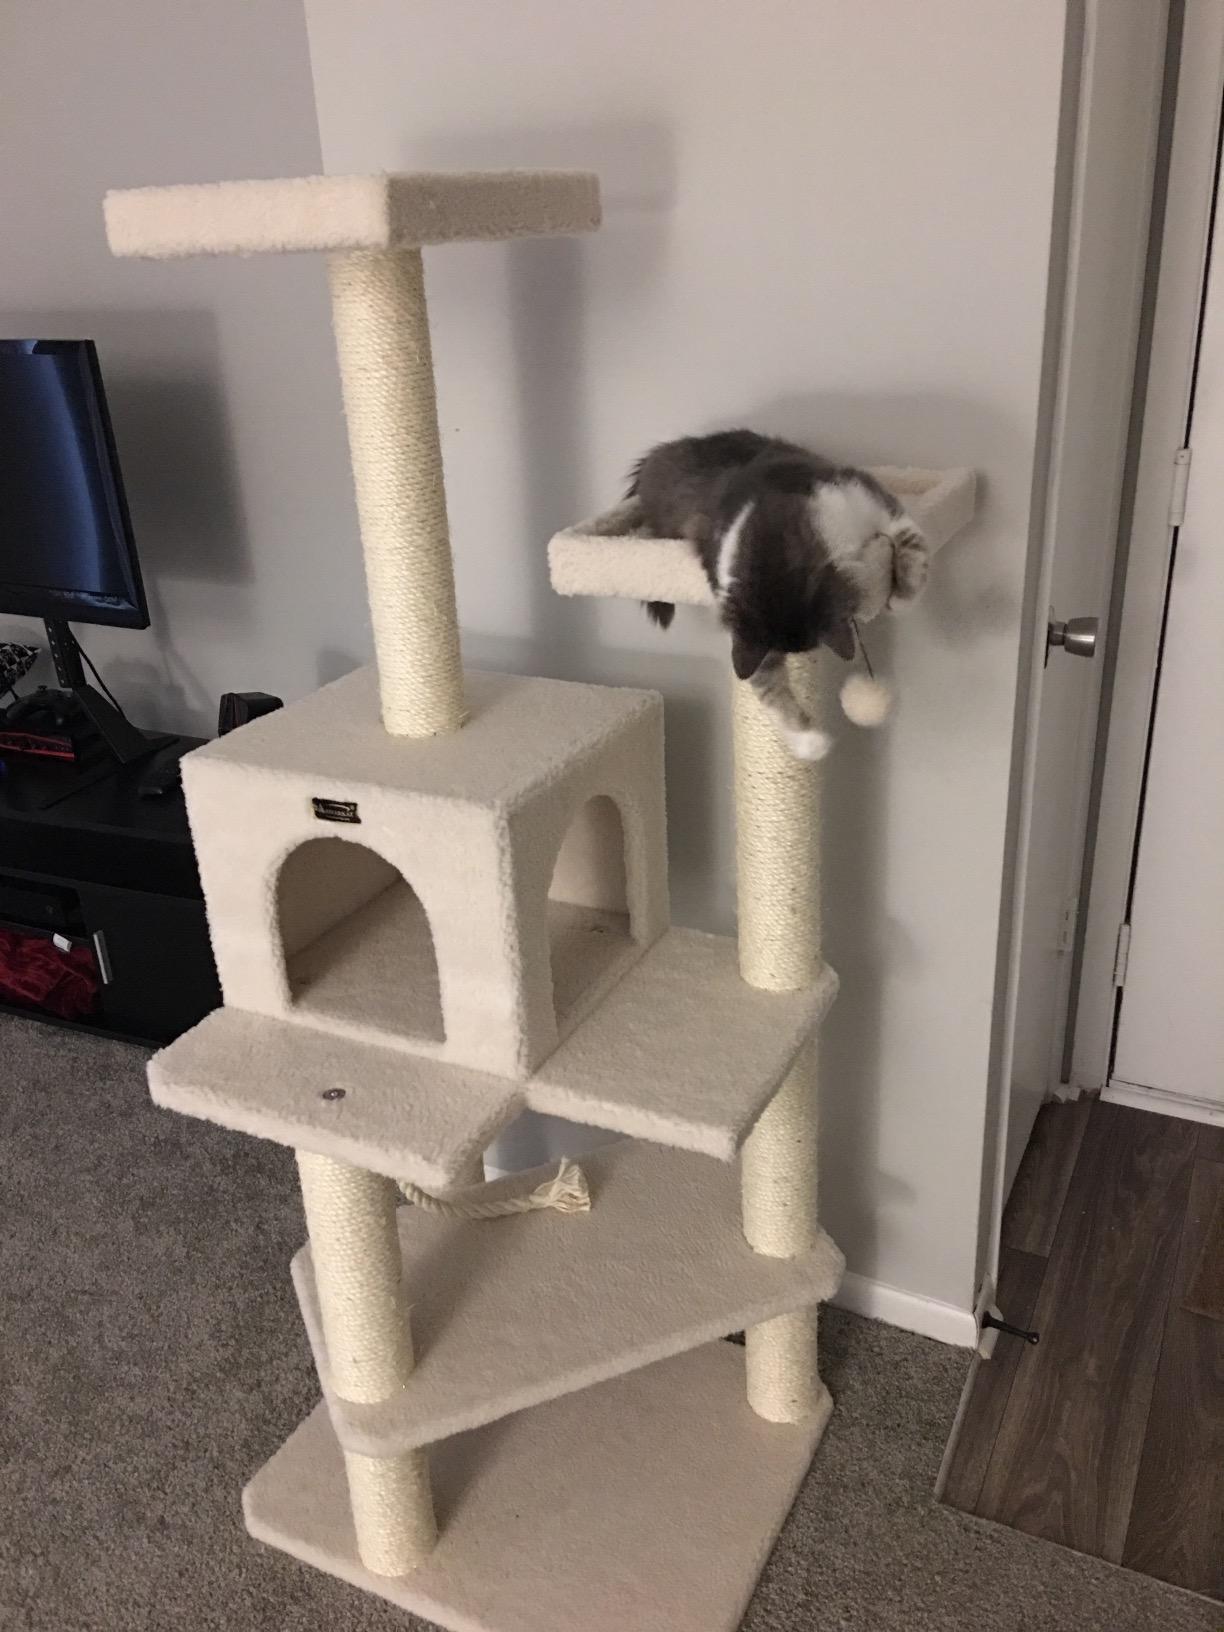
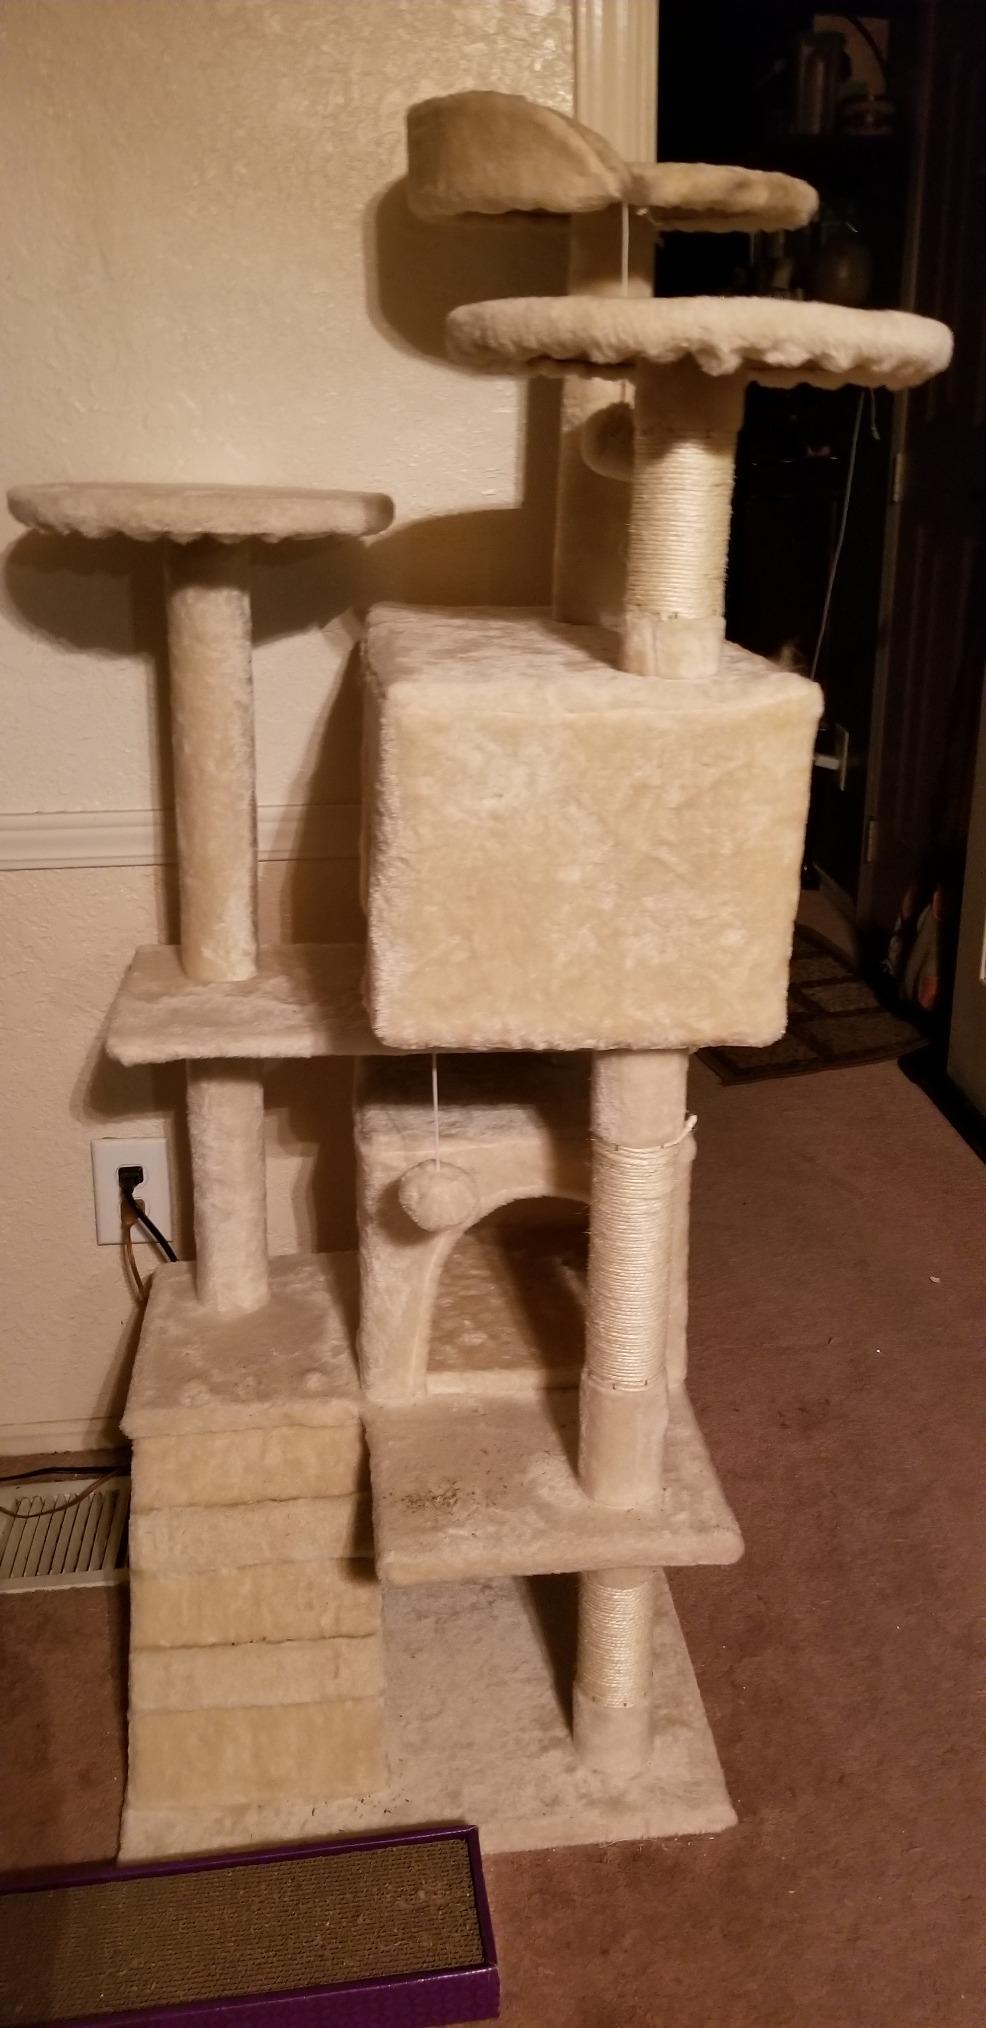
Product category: items_cat tree
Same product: no